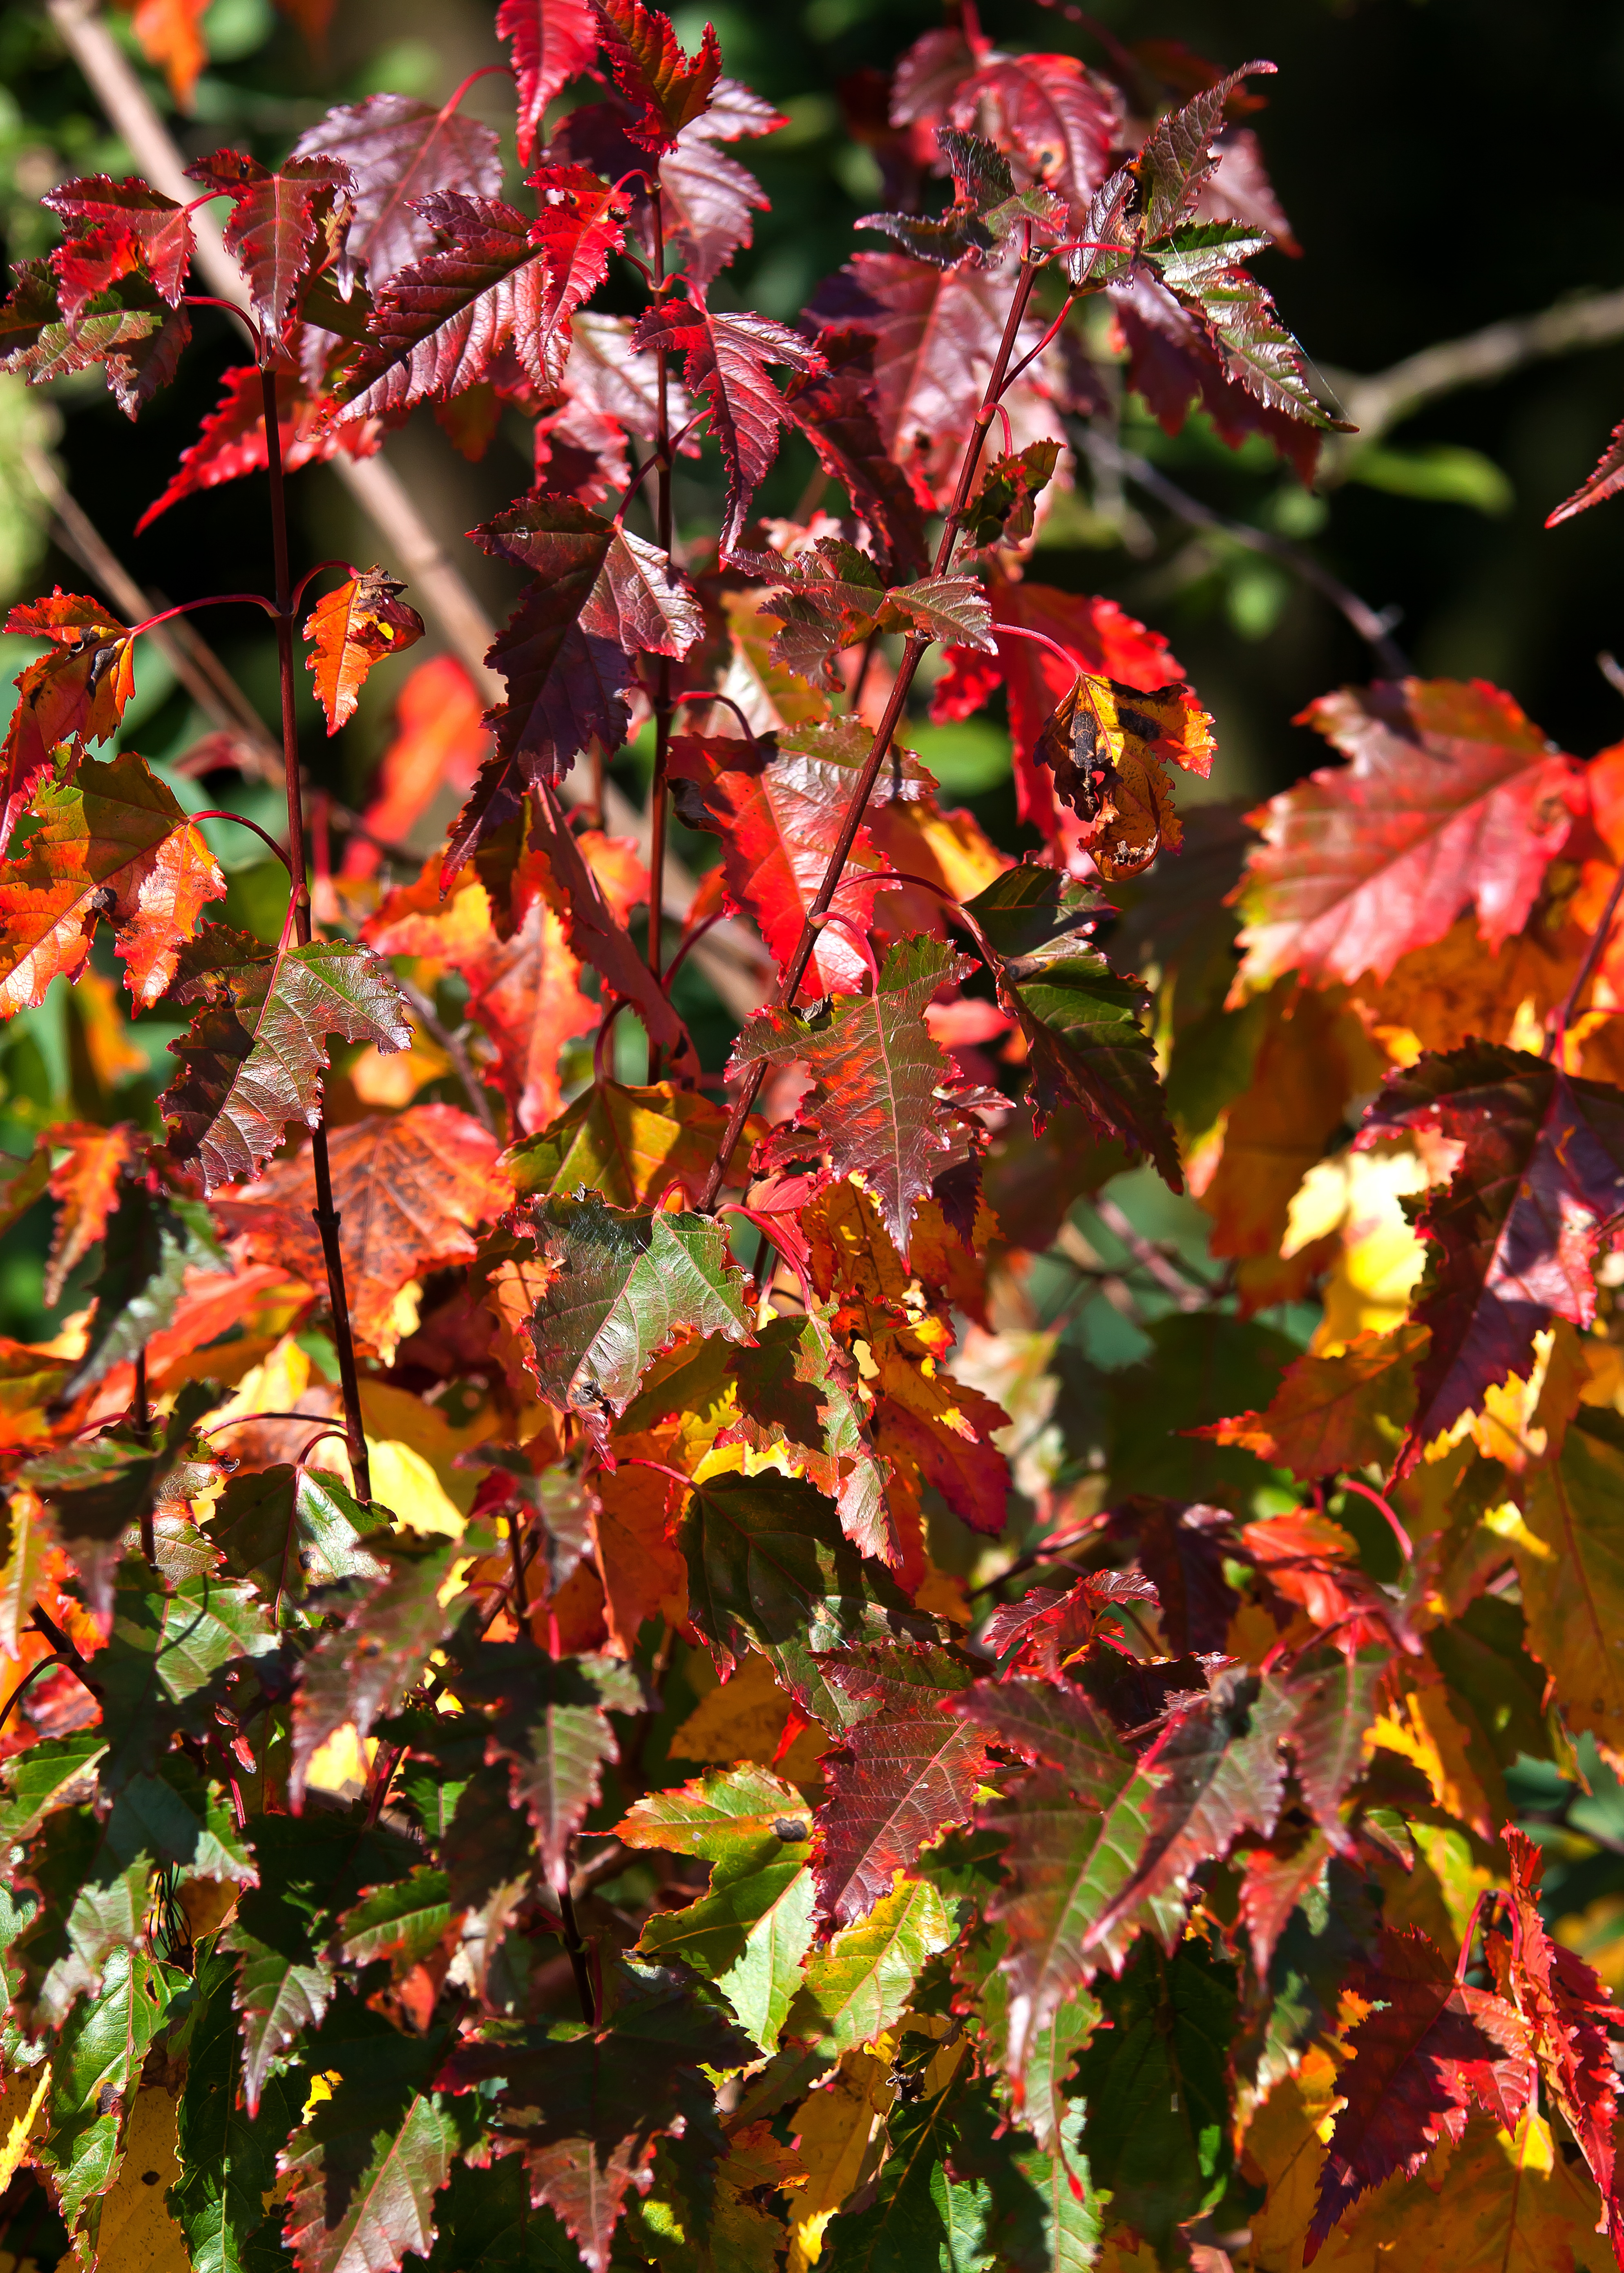
tree, forest, branch, plant, leaf, flower, red, autumn, brown, botany, colorful, flora, season, maple tree, leaves, shrub, october, fall foliage, autumn gold, golden autumn, flowering plant, woody plant, land plant